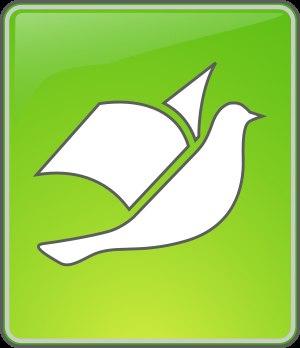
La Journée du document libre est un événement annuel visant à « célébrer et sensibiliser aux formats ouverts ». Elle est célébrée le dernier mercredi de mars de chaque année.